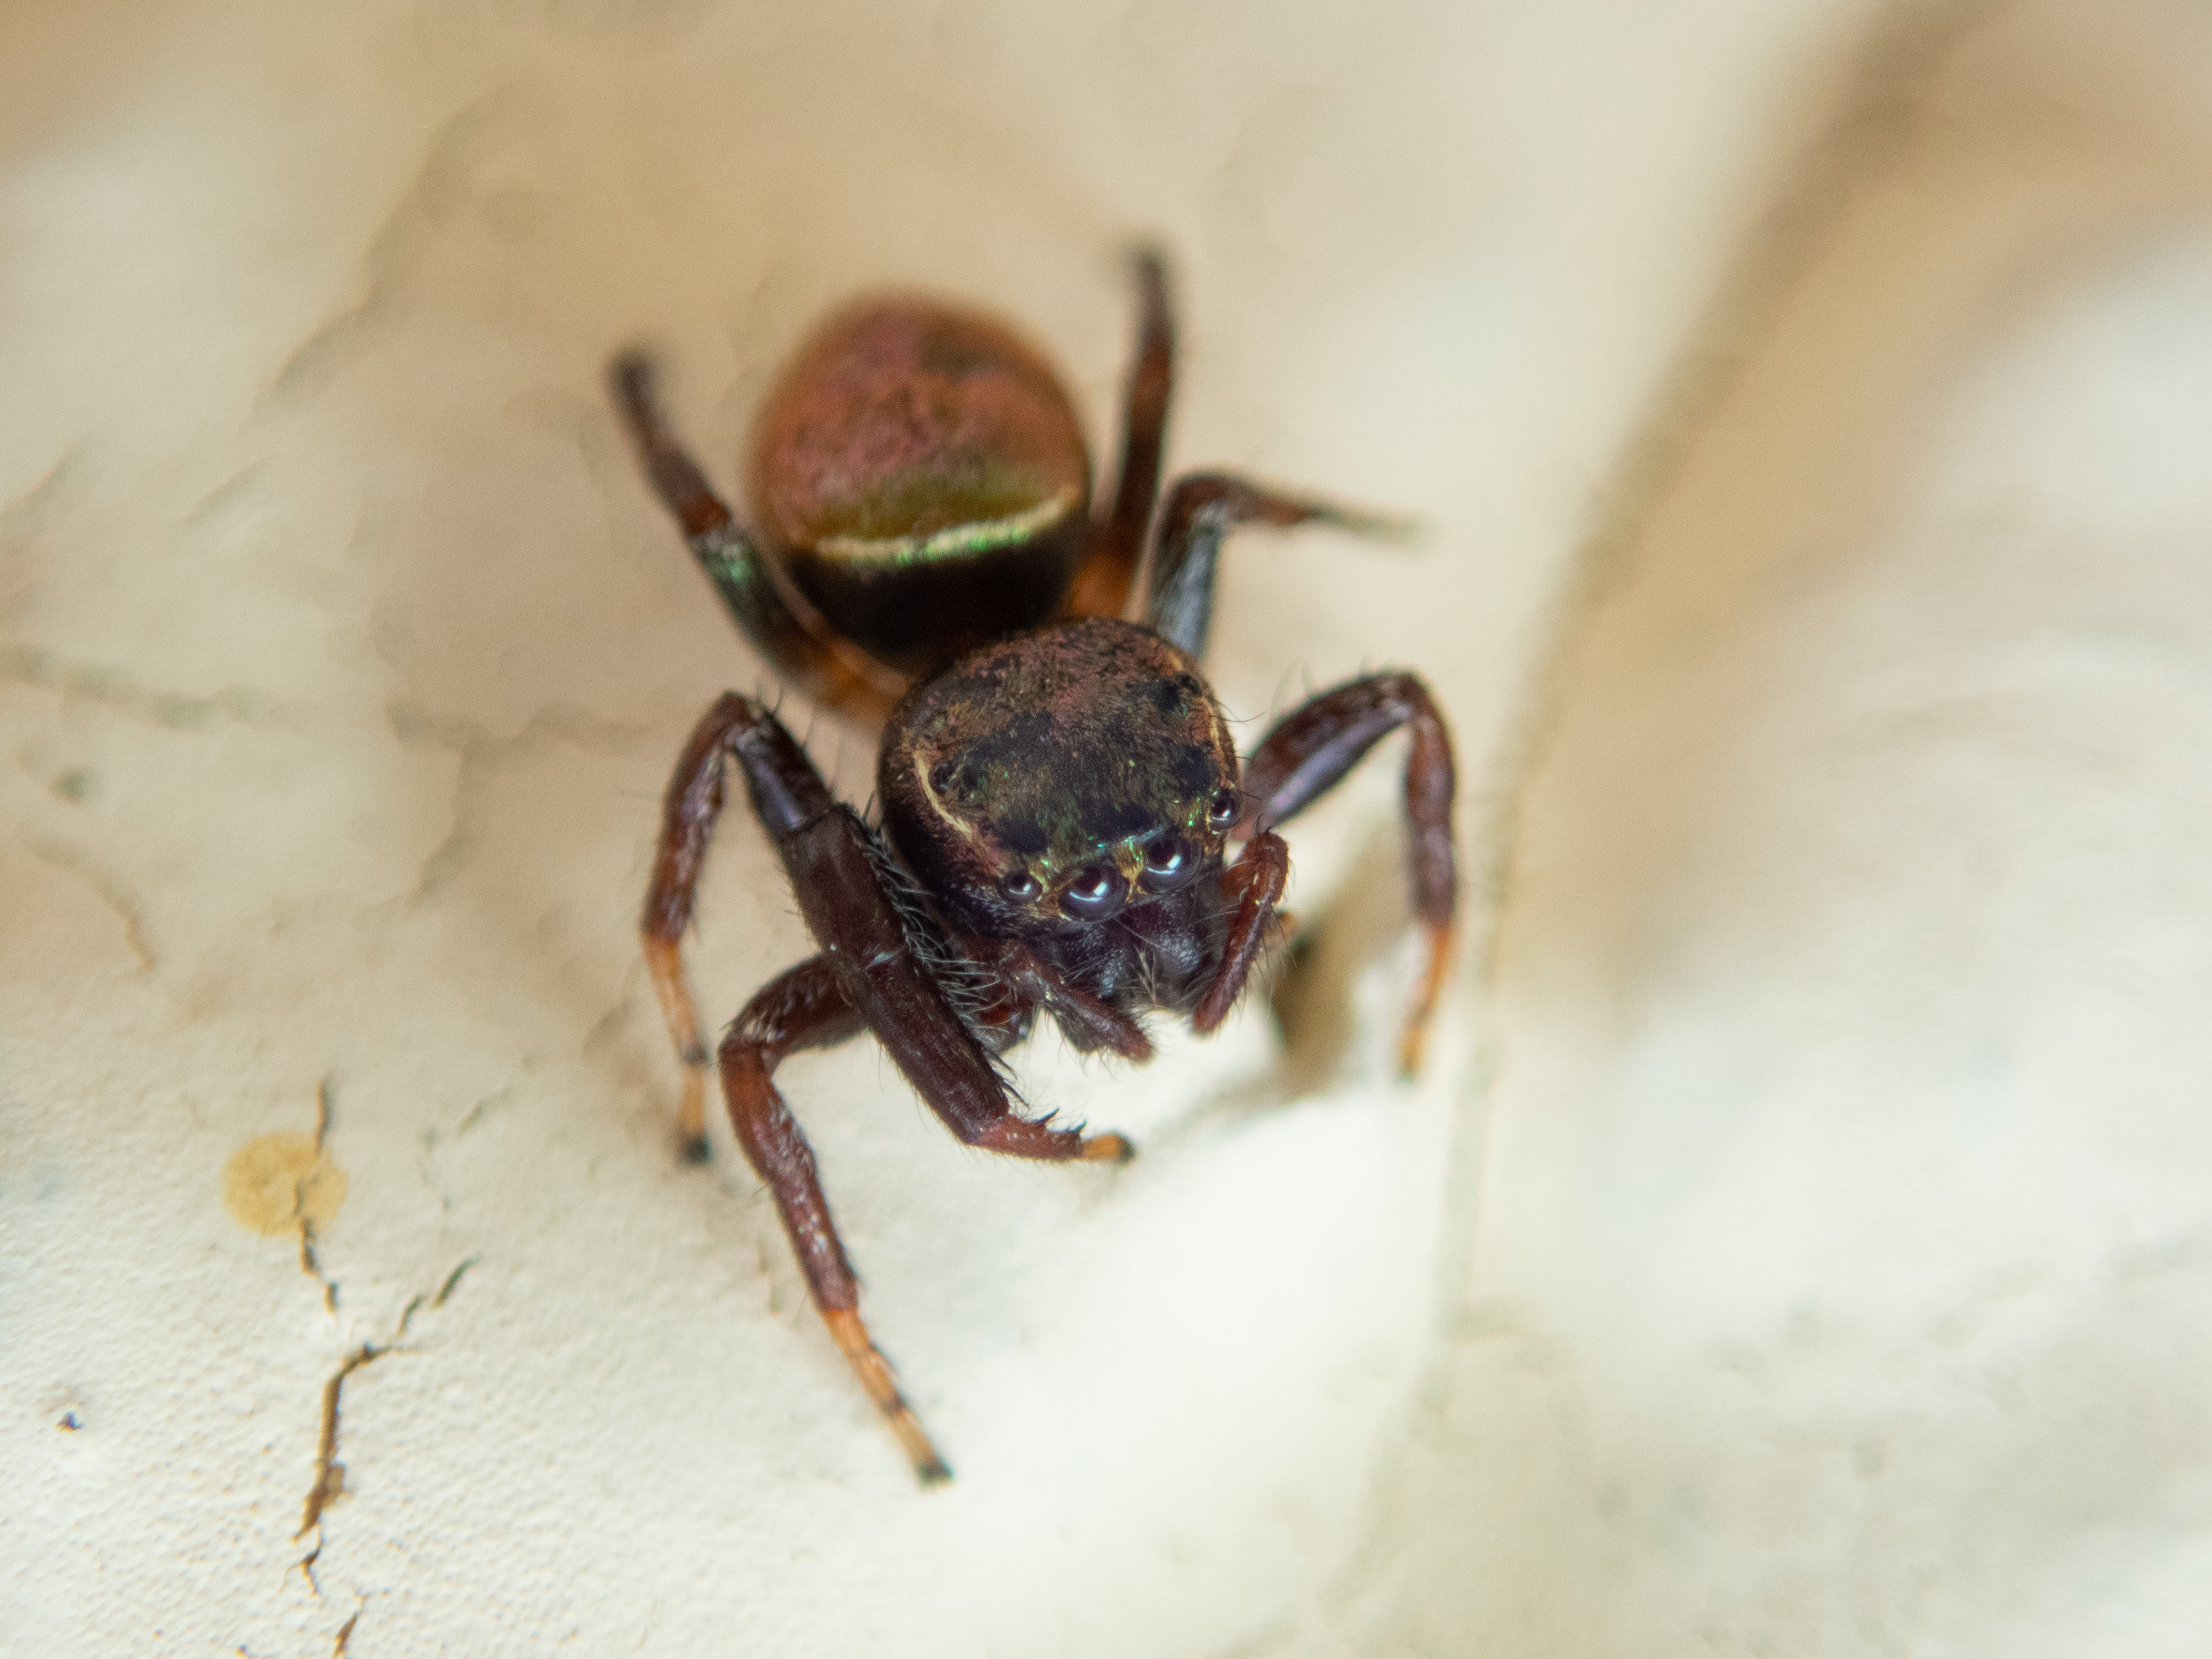
spider, jumping spider, hunting, brown, hunter, insect, pest, invertebrate, close up, arachnid, arthropod, organism, macro photography, eye, parasite, wildlife, photography, wolf spider, bug, tick, membrane winged insect